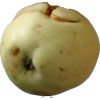
Label: Apple hit 1